Kunitachi Station

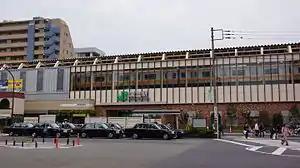
The north entrance and station forecourt in October 2015

is a passenger railway station located in the city of Kunitachi, Tokyo, Japan, operated by East Japan Railway Company (JR East).